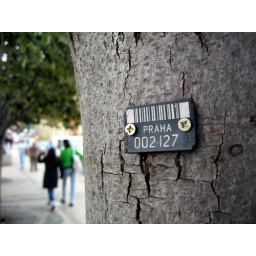
tree tag by river prague